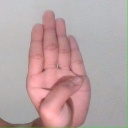
अक्षर: ब